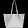
Label: Bag